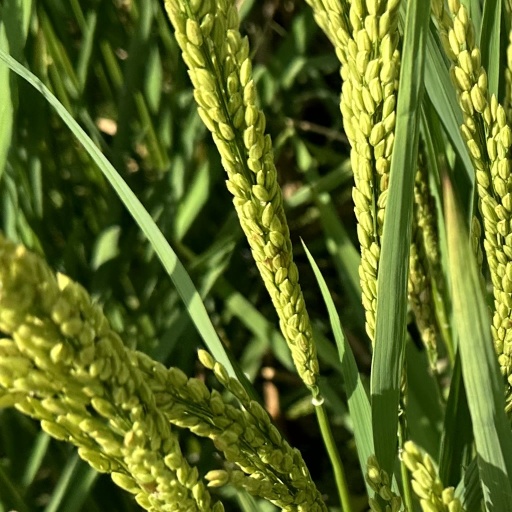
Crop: rice